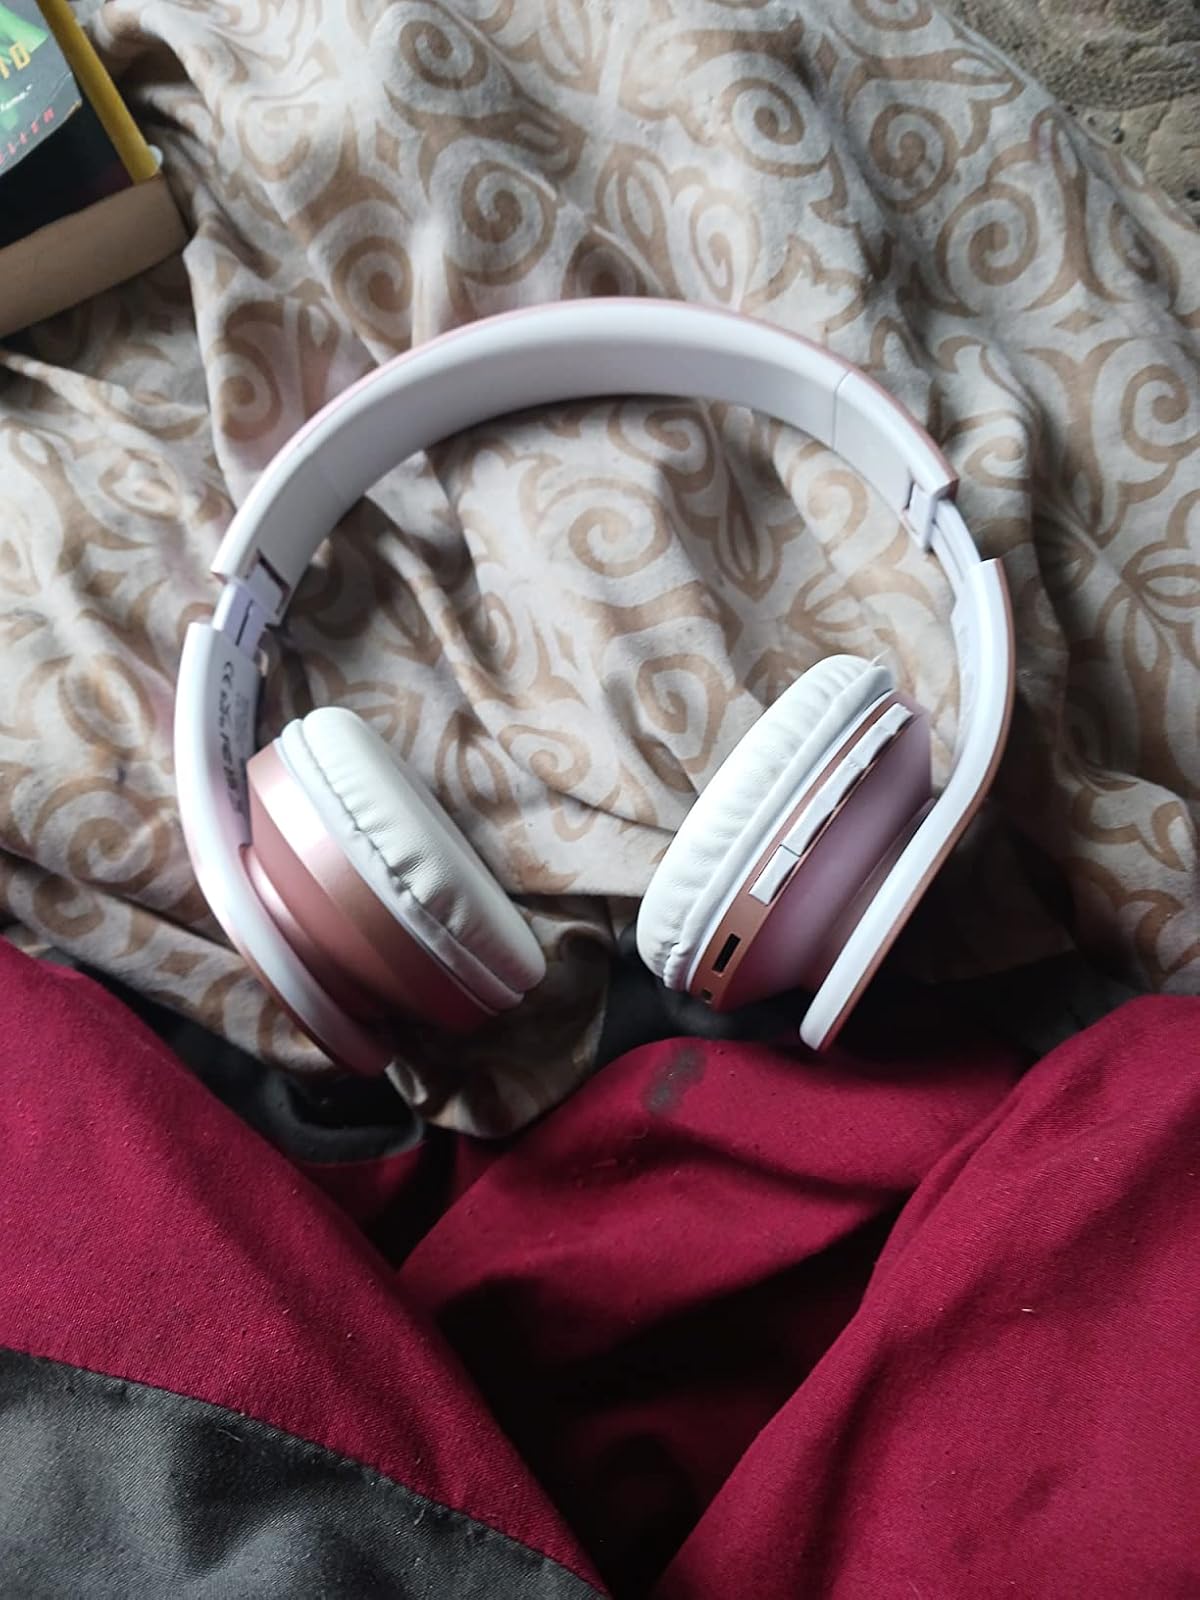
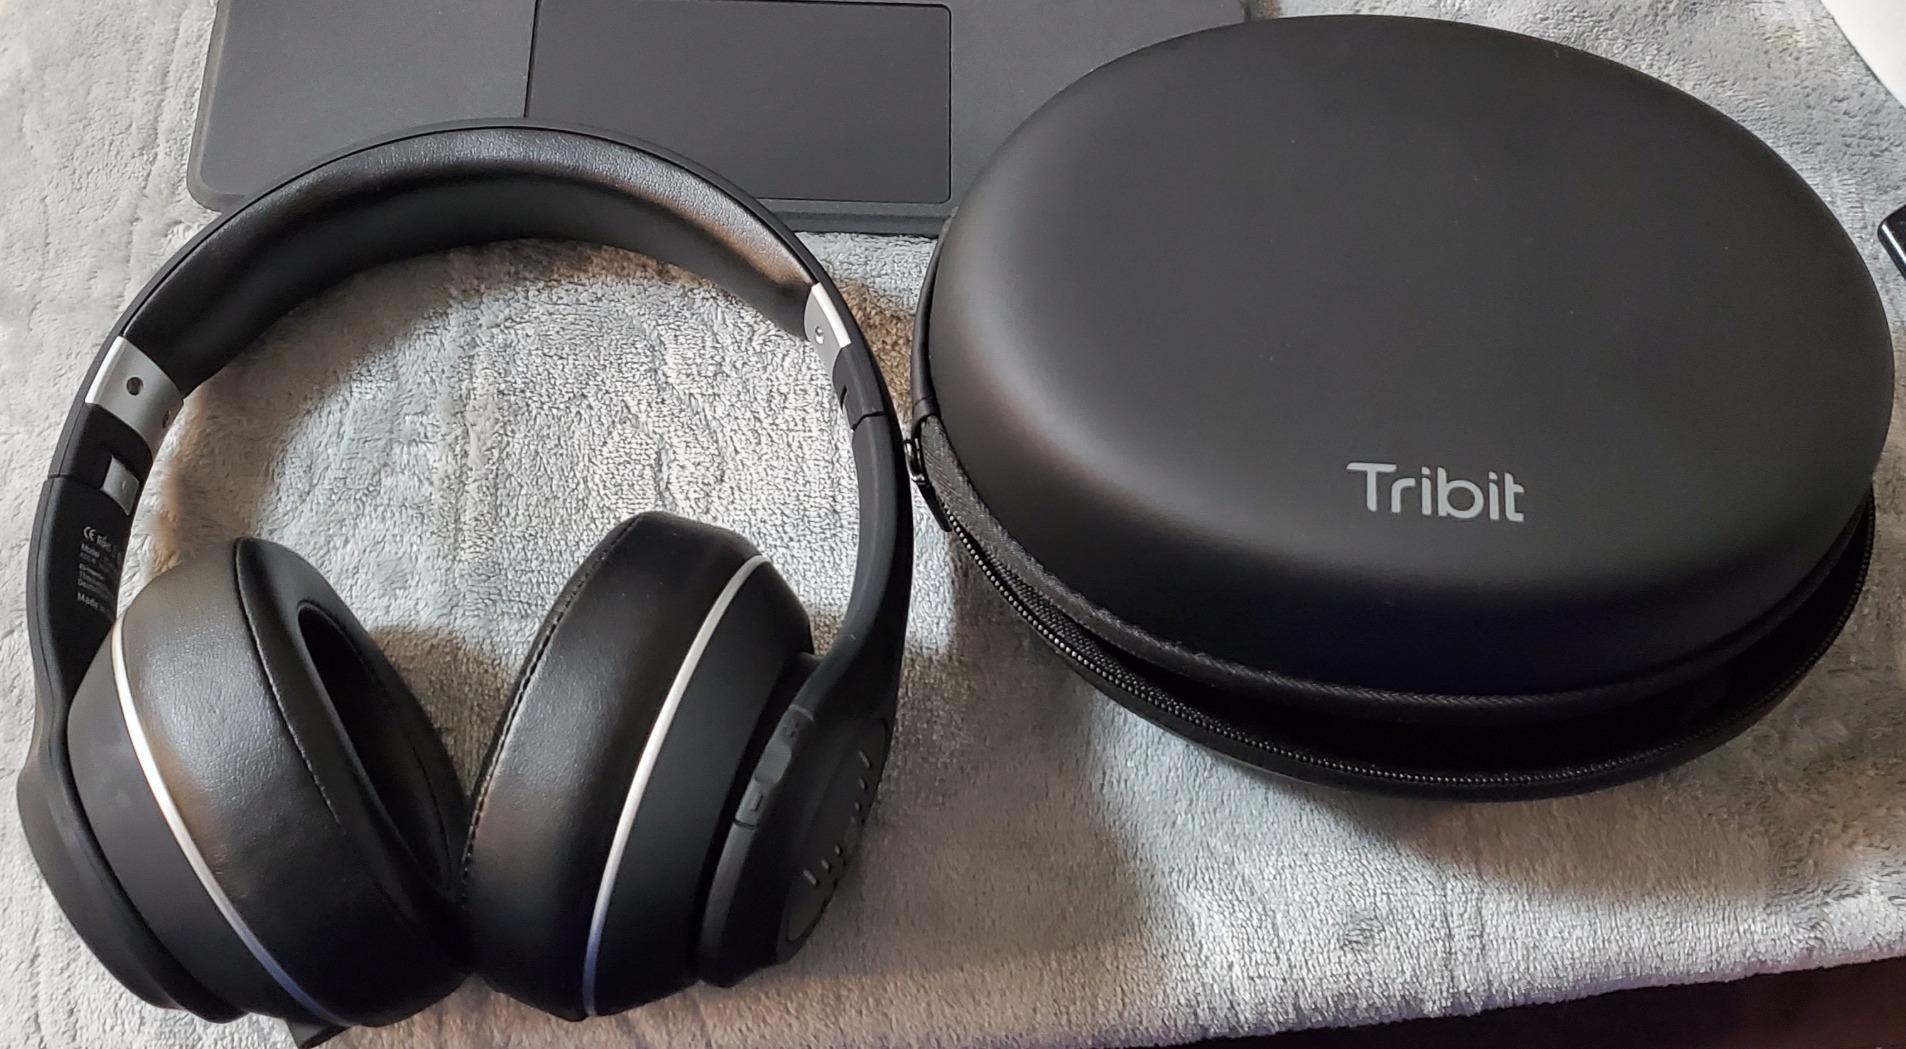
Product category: headphones
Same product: no